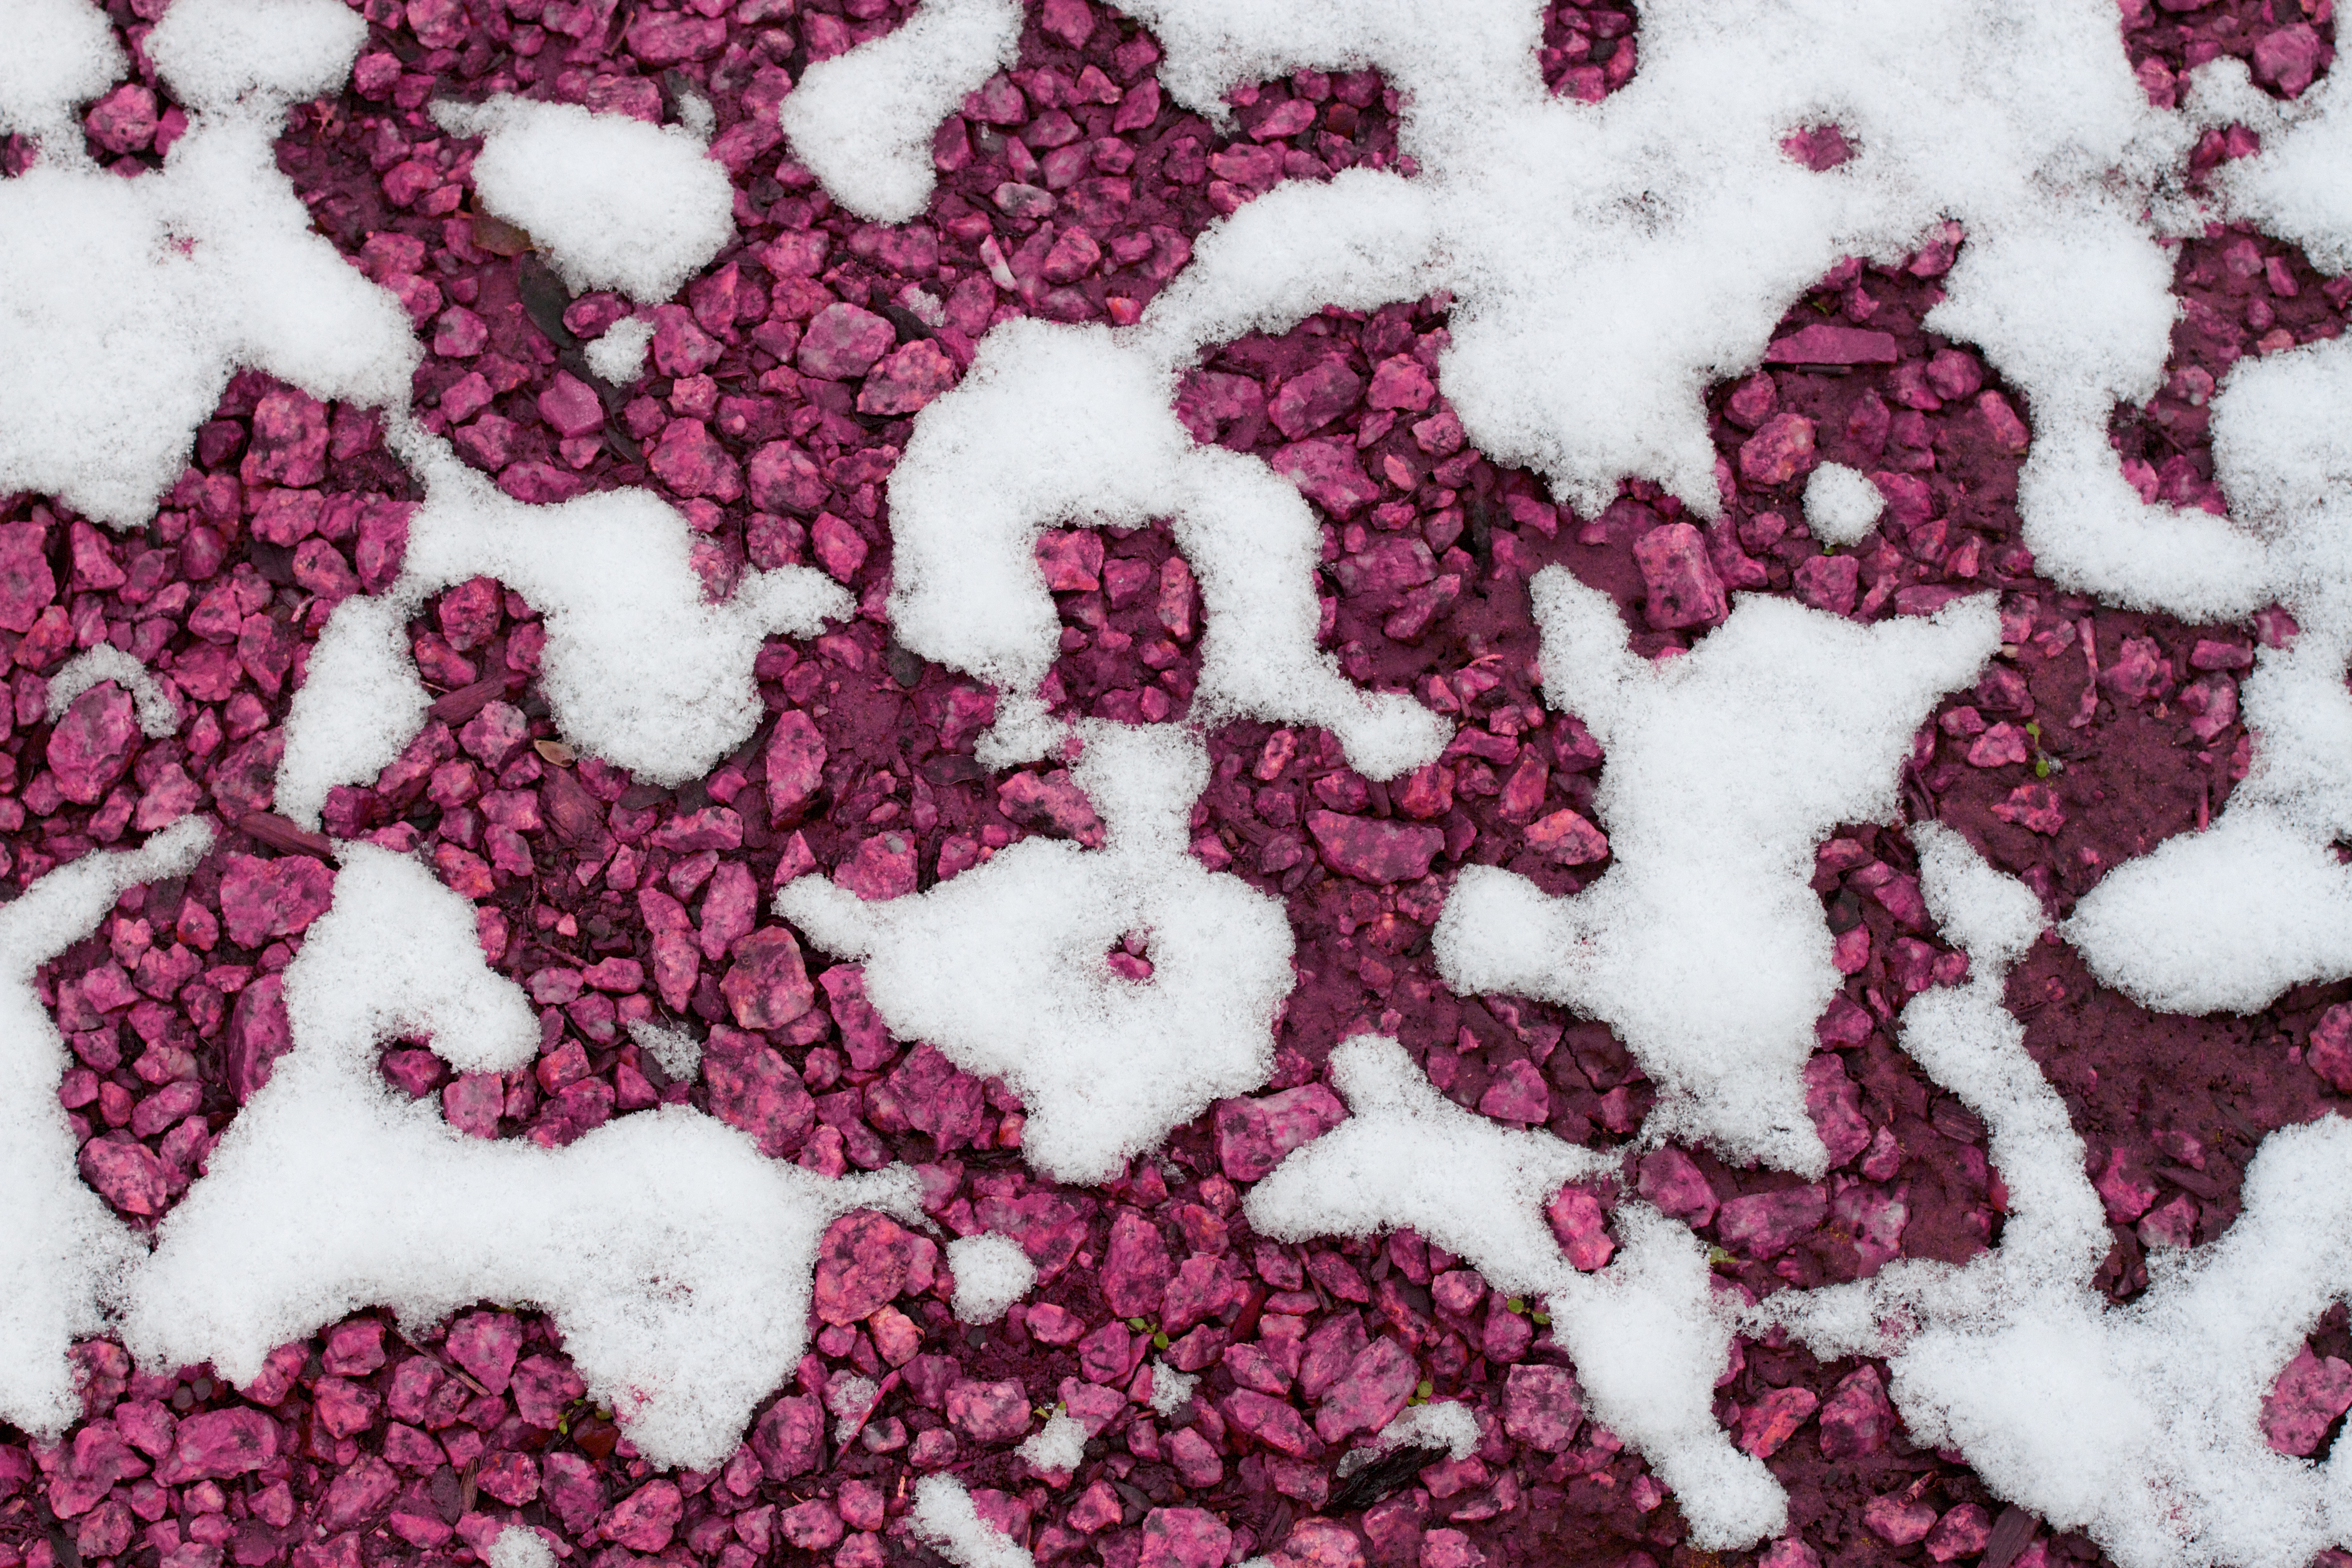
snow, flower, petal, pattern, food, produce, cool image, flooring